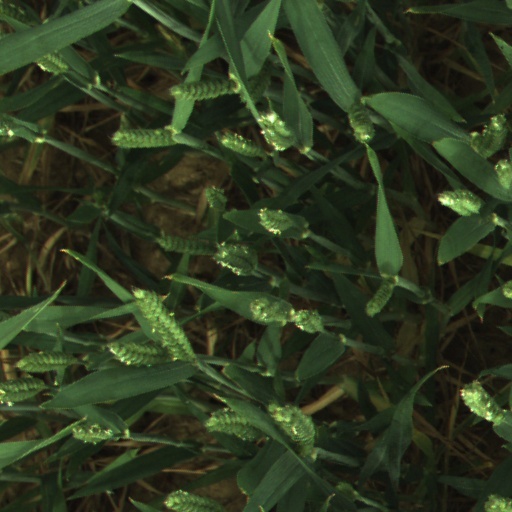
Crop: wheat